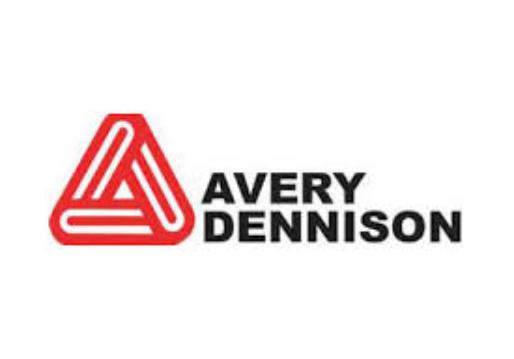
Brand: avery dennison-1
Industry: Others